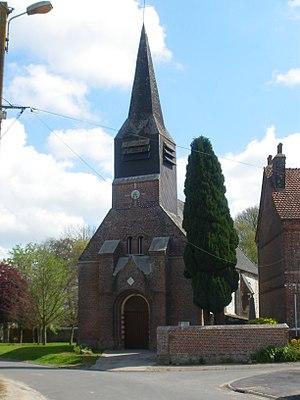
Vue de l'église Saint-Vaast d'Ivergny.
Ivergny est une commune française située dans le département du Pas-de-Calais en région Hauts-de-France.